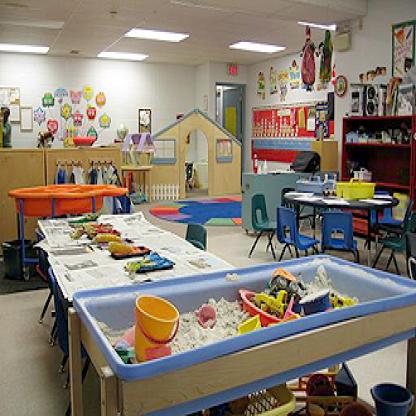
Scene: Indoor